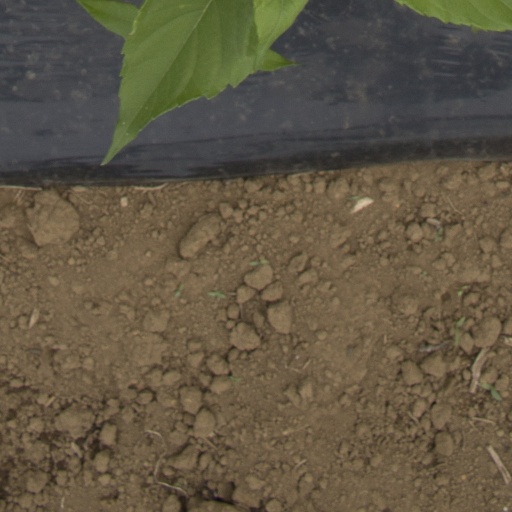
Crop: Jerusalem artichoke